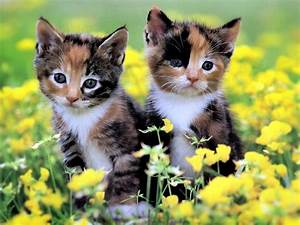
Label: gatto